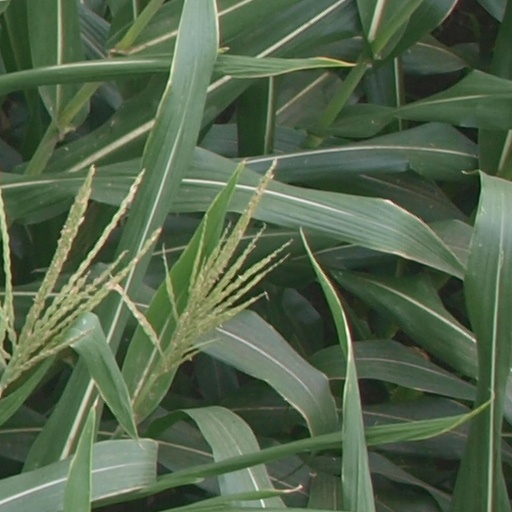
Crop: maize; corn